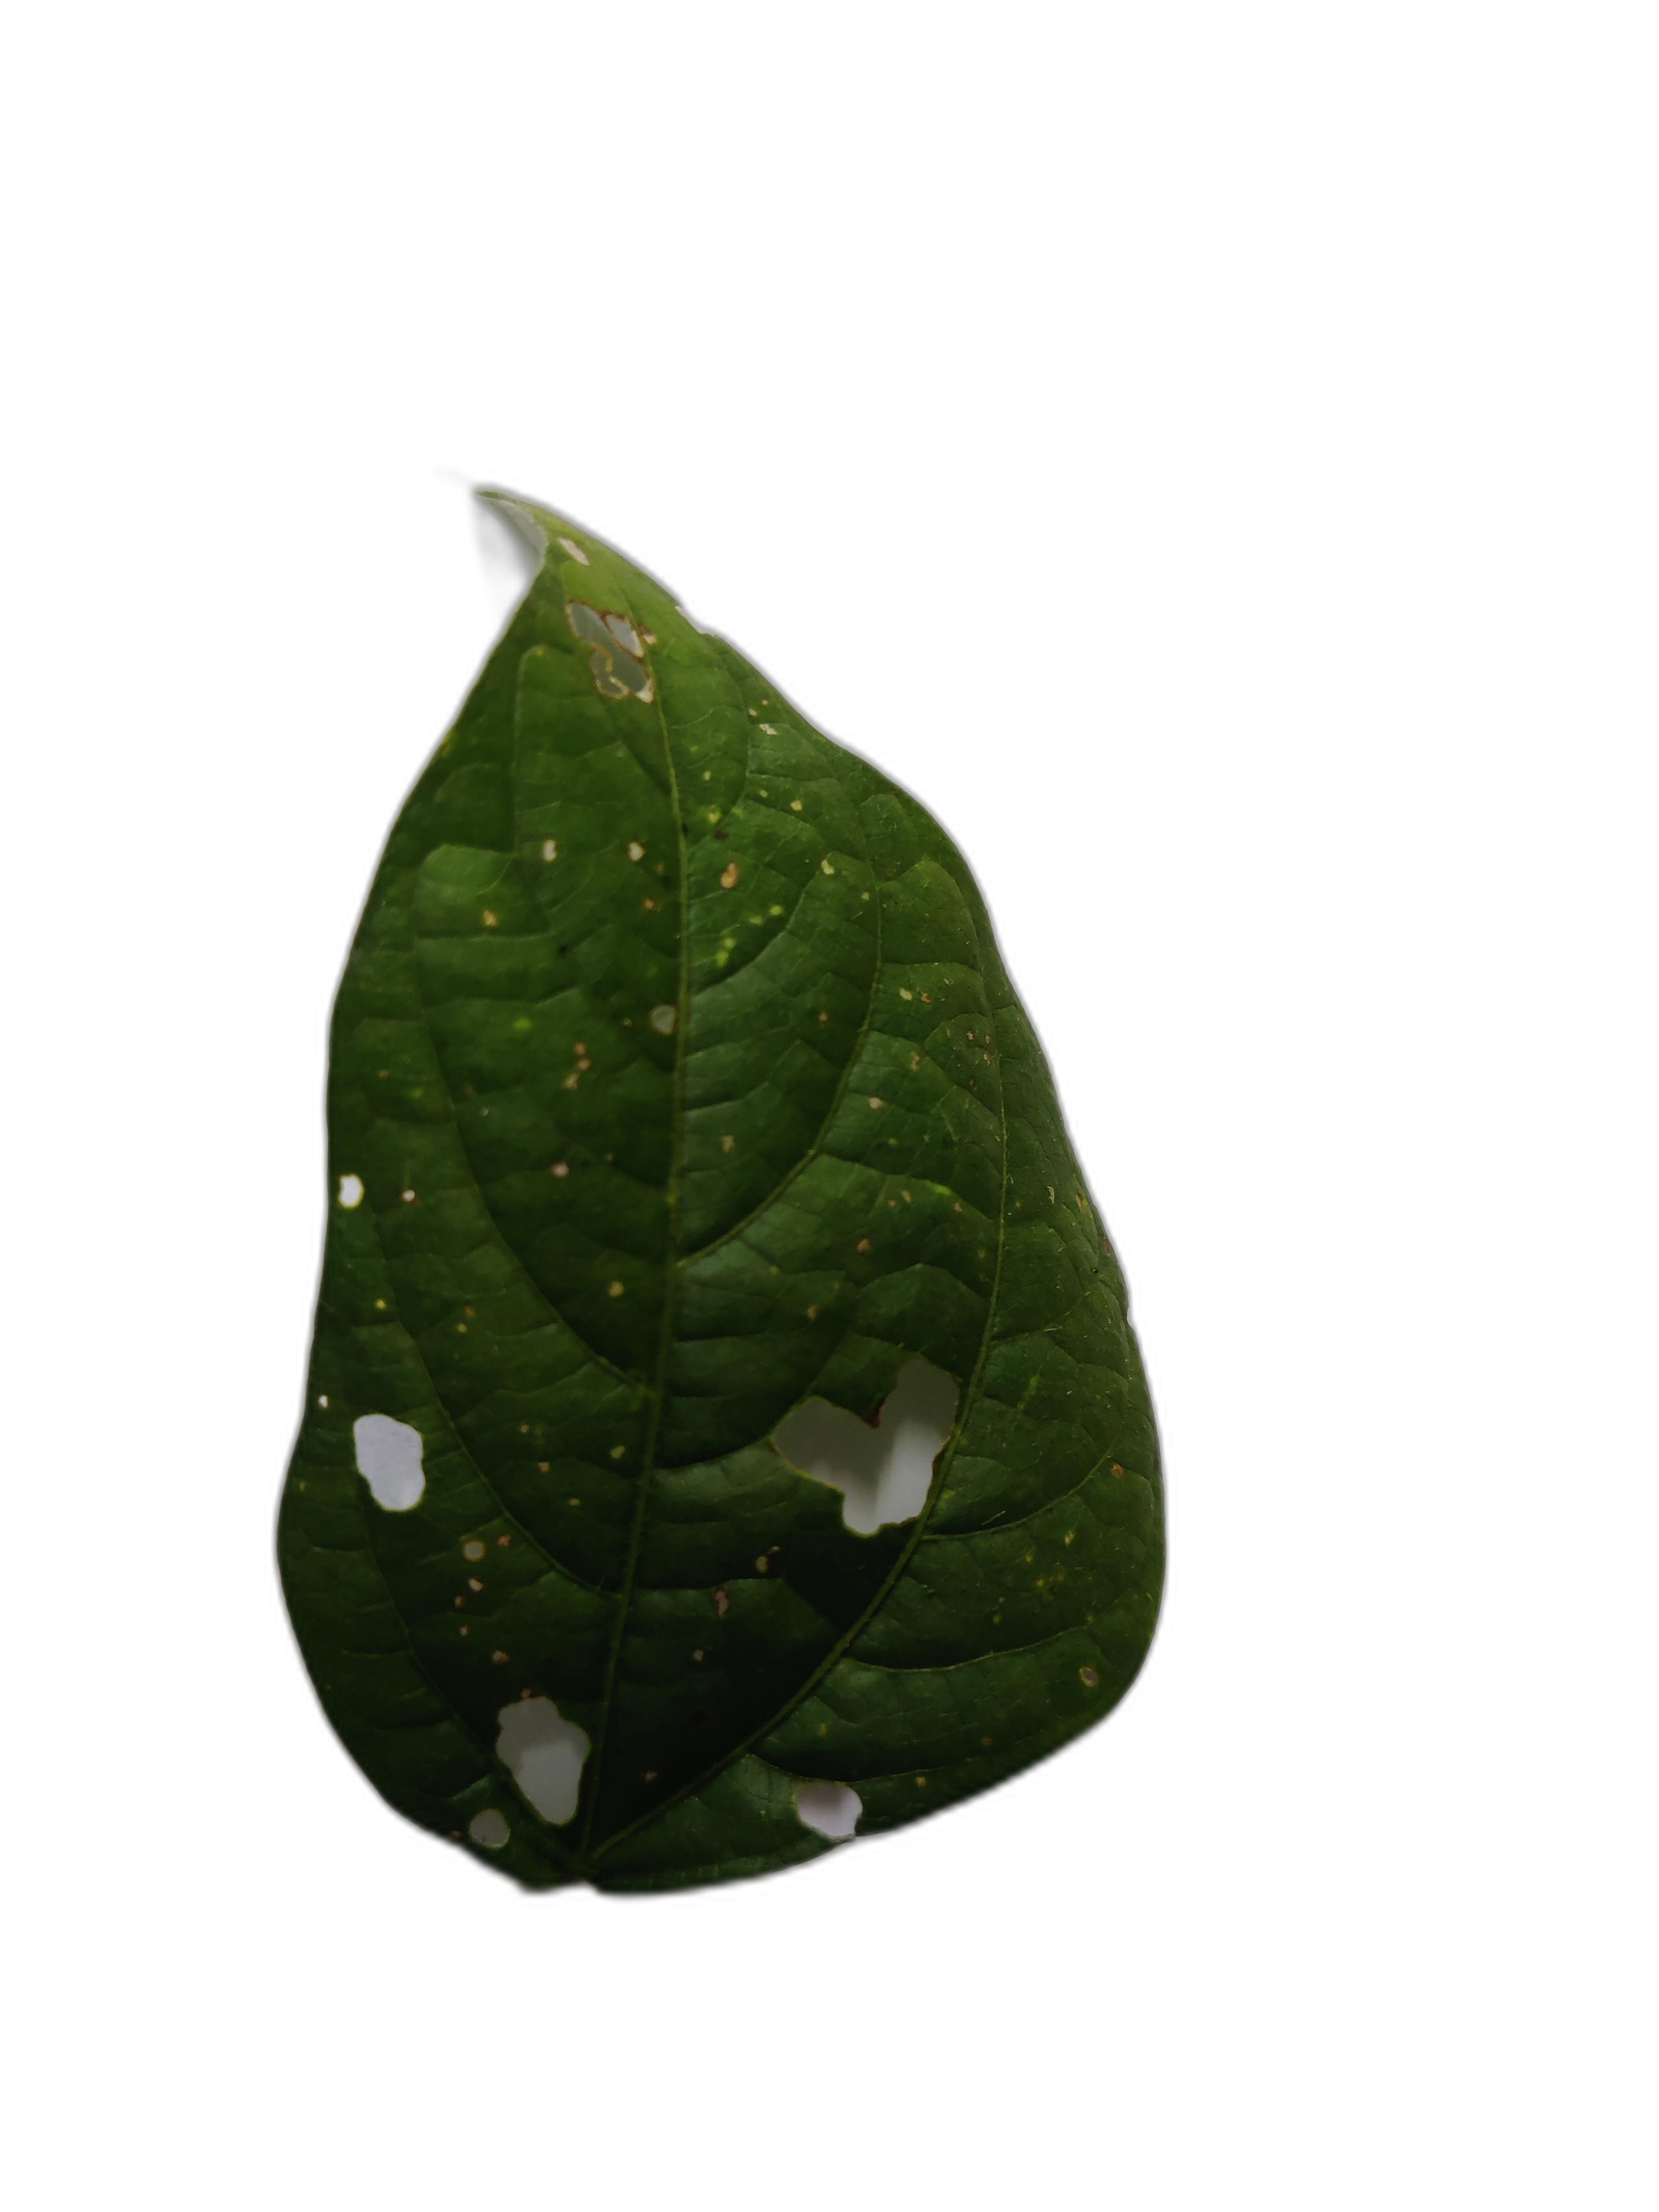
Label: Cercospora leaf spot